The Limoges Computer Sciences Engineering School

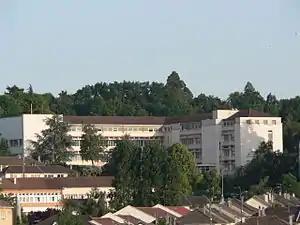
The Limoges Computer Sciences Engineering School (3iL)

3iL is the Limoges Computer Sciences Engineering School and one of the 210 French engineering schools authorized to issue an engineering diploma.